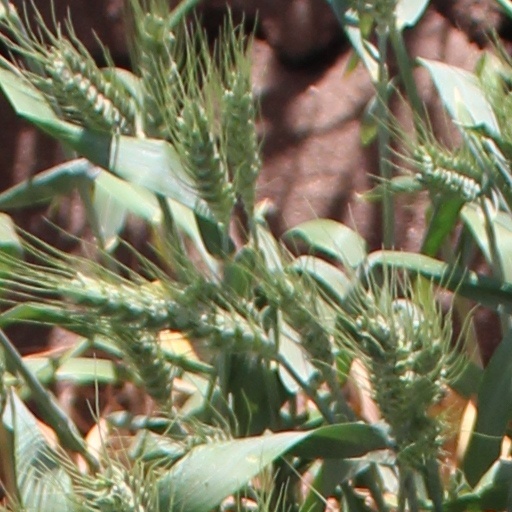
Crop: wheat